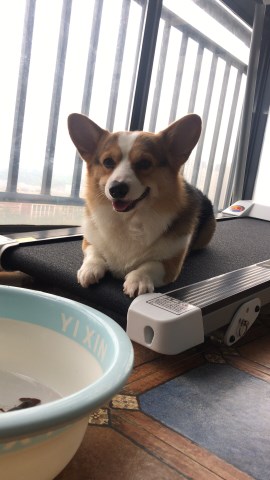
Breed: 2909-n000116-Cardigan